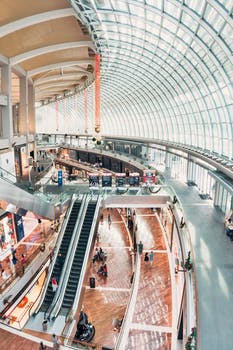
Label: No Watermark